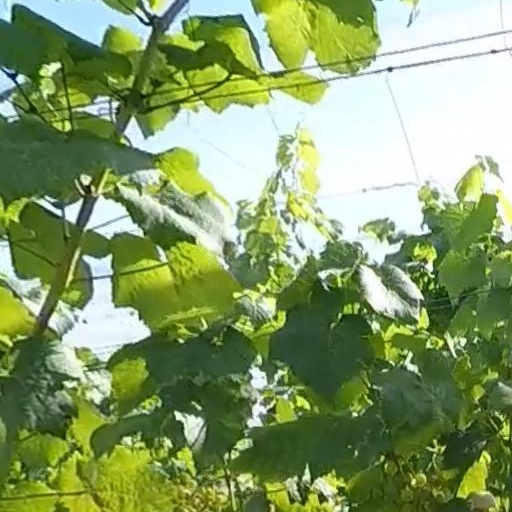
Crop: grape